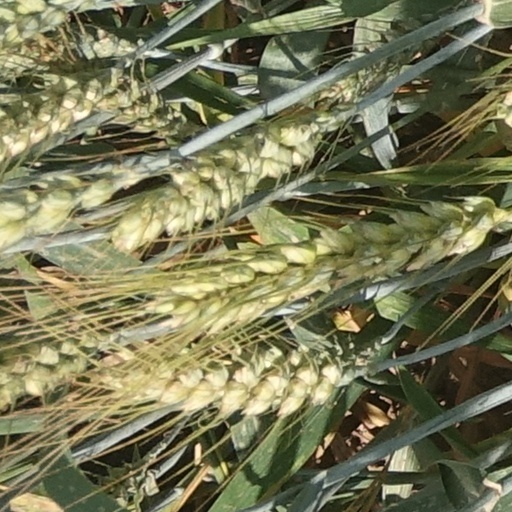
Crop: wheat